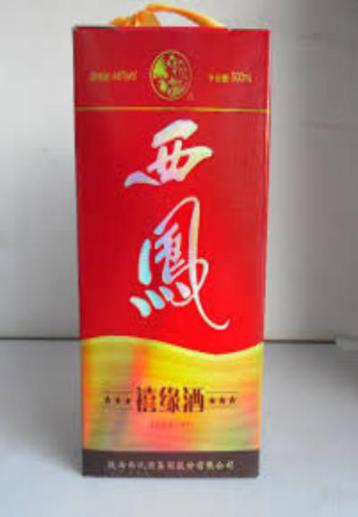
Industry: Food